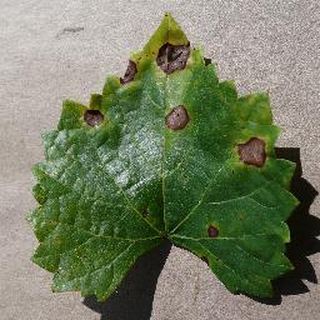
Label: grape_black_rot